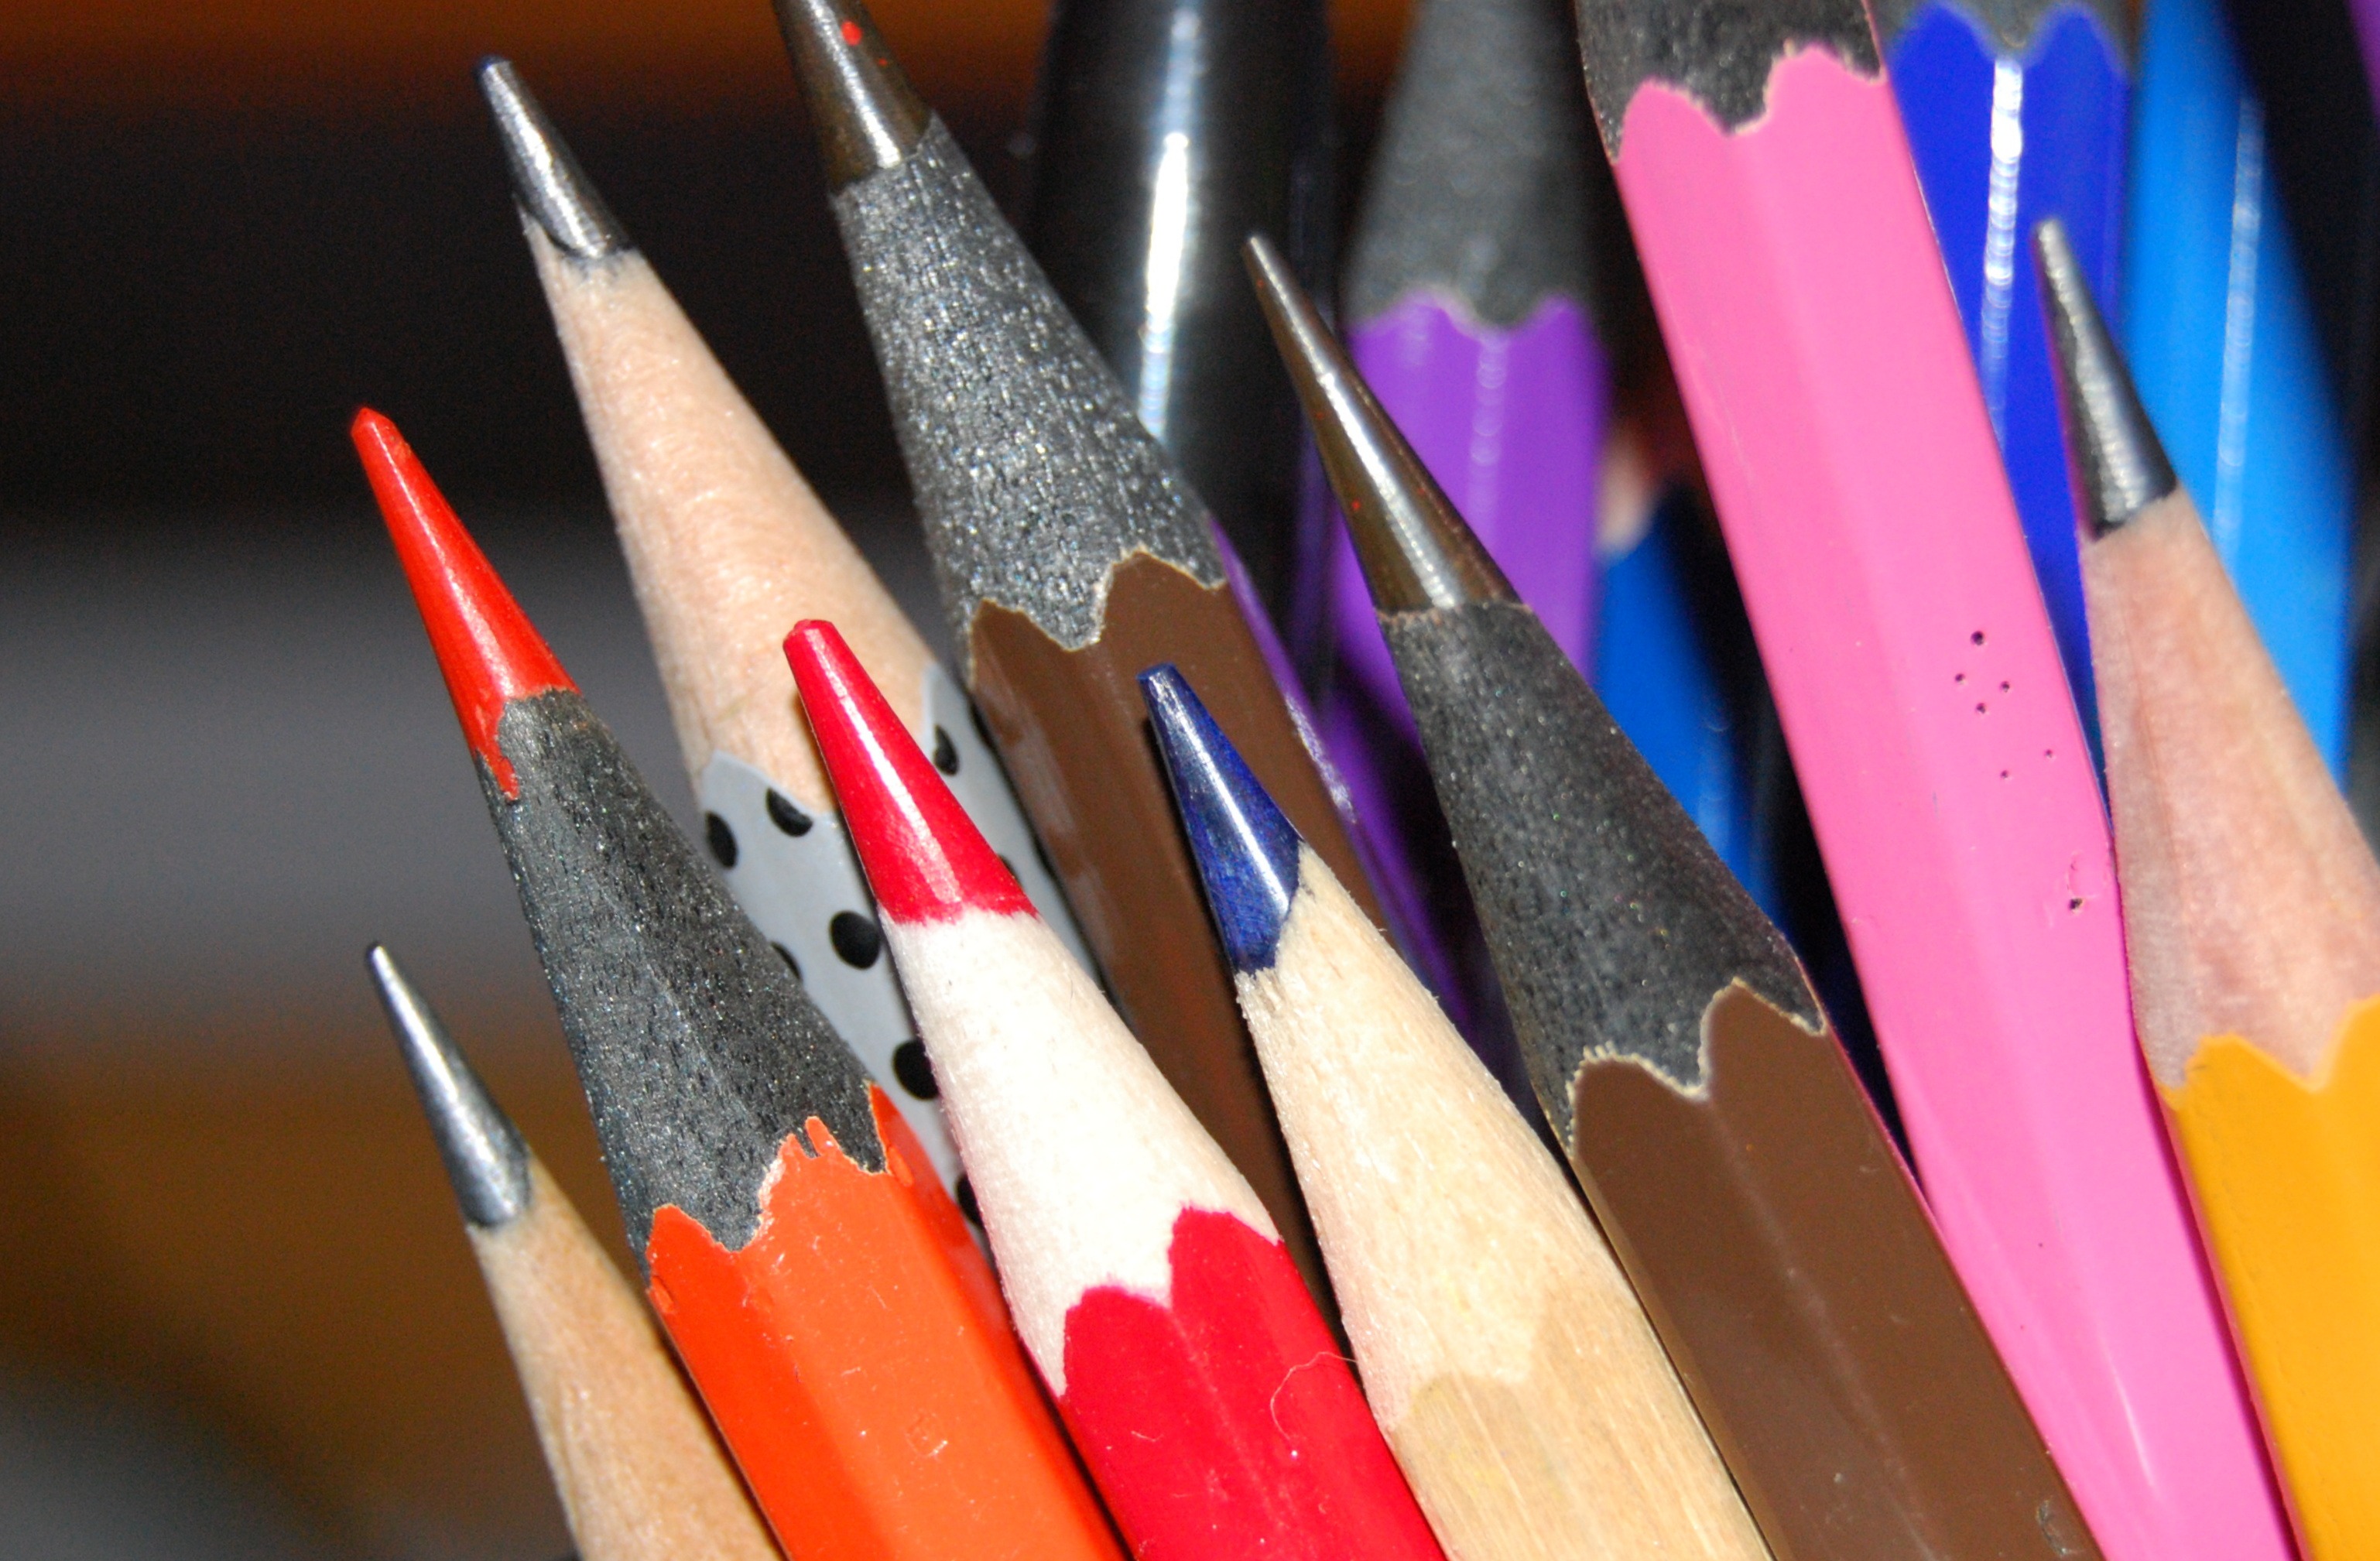
hand, pencil, finger, color, writing tool